SS Birma

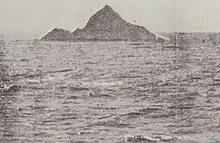
The photo of the iceberg taken on "Birma"

Ships with Marconi sets started passing messages to each other that "Birma" had picked up five lifeboats, a claim the ship's crew denied. "Birma"s crew gave a signed testimony about the disaster to Britain's "Daily Telegraph" on 25 April; this was controversial as it occurred before members of the crews of and had given their own evidence. The later British inquiry ignored "Birma"s testimony, based upon prior testimony from the crew of the "Californian" who denied hearing "Birma" being told to "shut up". The American inquiry only briefly considered the charge, to which the general manager of Marconi in the United States responded that it was never company policy or general orders to ignore requests made by non-Marconi ships during emergencies. Copies of telegrams sent by "Titanic" that were received by "Birma" relating to the sinking were later placed in The National Archives in the United Kingdom.